My Day

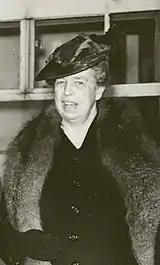
First Lady Eleanor Roosevelt

As niece of former U.S. president Theodore Roosevelt and wife to U.S. president Franklin Delano Roosevelt, much of Eleanor Roosevelt's life involved civic work. While she is best known as First Lady of the United States, her public life began well before she held this title. Inspired by her uncle's emphasis on political and socio-economic reform, she actively participated in the social reform movement of the Progressive Era. She also volunteered in poverty-stricken neighborhoods in New York City. Prior to her time as First Lady, she also worked as a secretary, teacher, and investigator. It was in these early years of her public life that she began her lifelong interest in civil rights, women's rights, education, and anti-poverty advocacy.